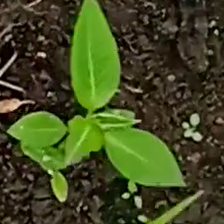
Weed species: Moti_dudhi(Euphorbia_geneculata_L)